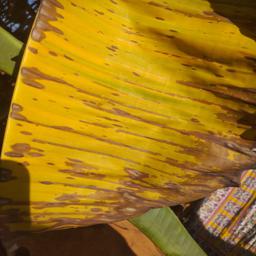
Label: MALBHOG LEAF